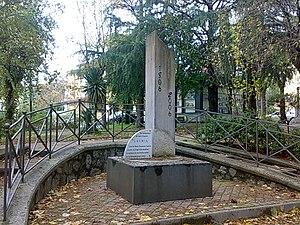
Le massacre de Lauria fut perpétré entre le 7 et le 9 août 1806 par les troupes napoléoniennes commandées par le maréchal André Masséna contre la ville de Lauria qui s'était rebellée contre l'occupation française en prenant le parti des Bourbon-Siciles.